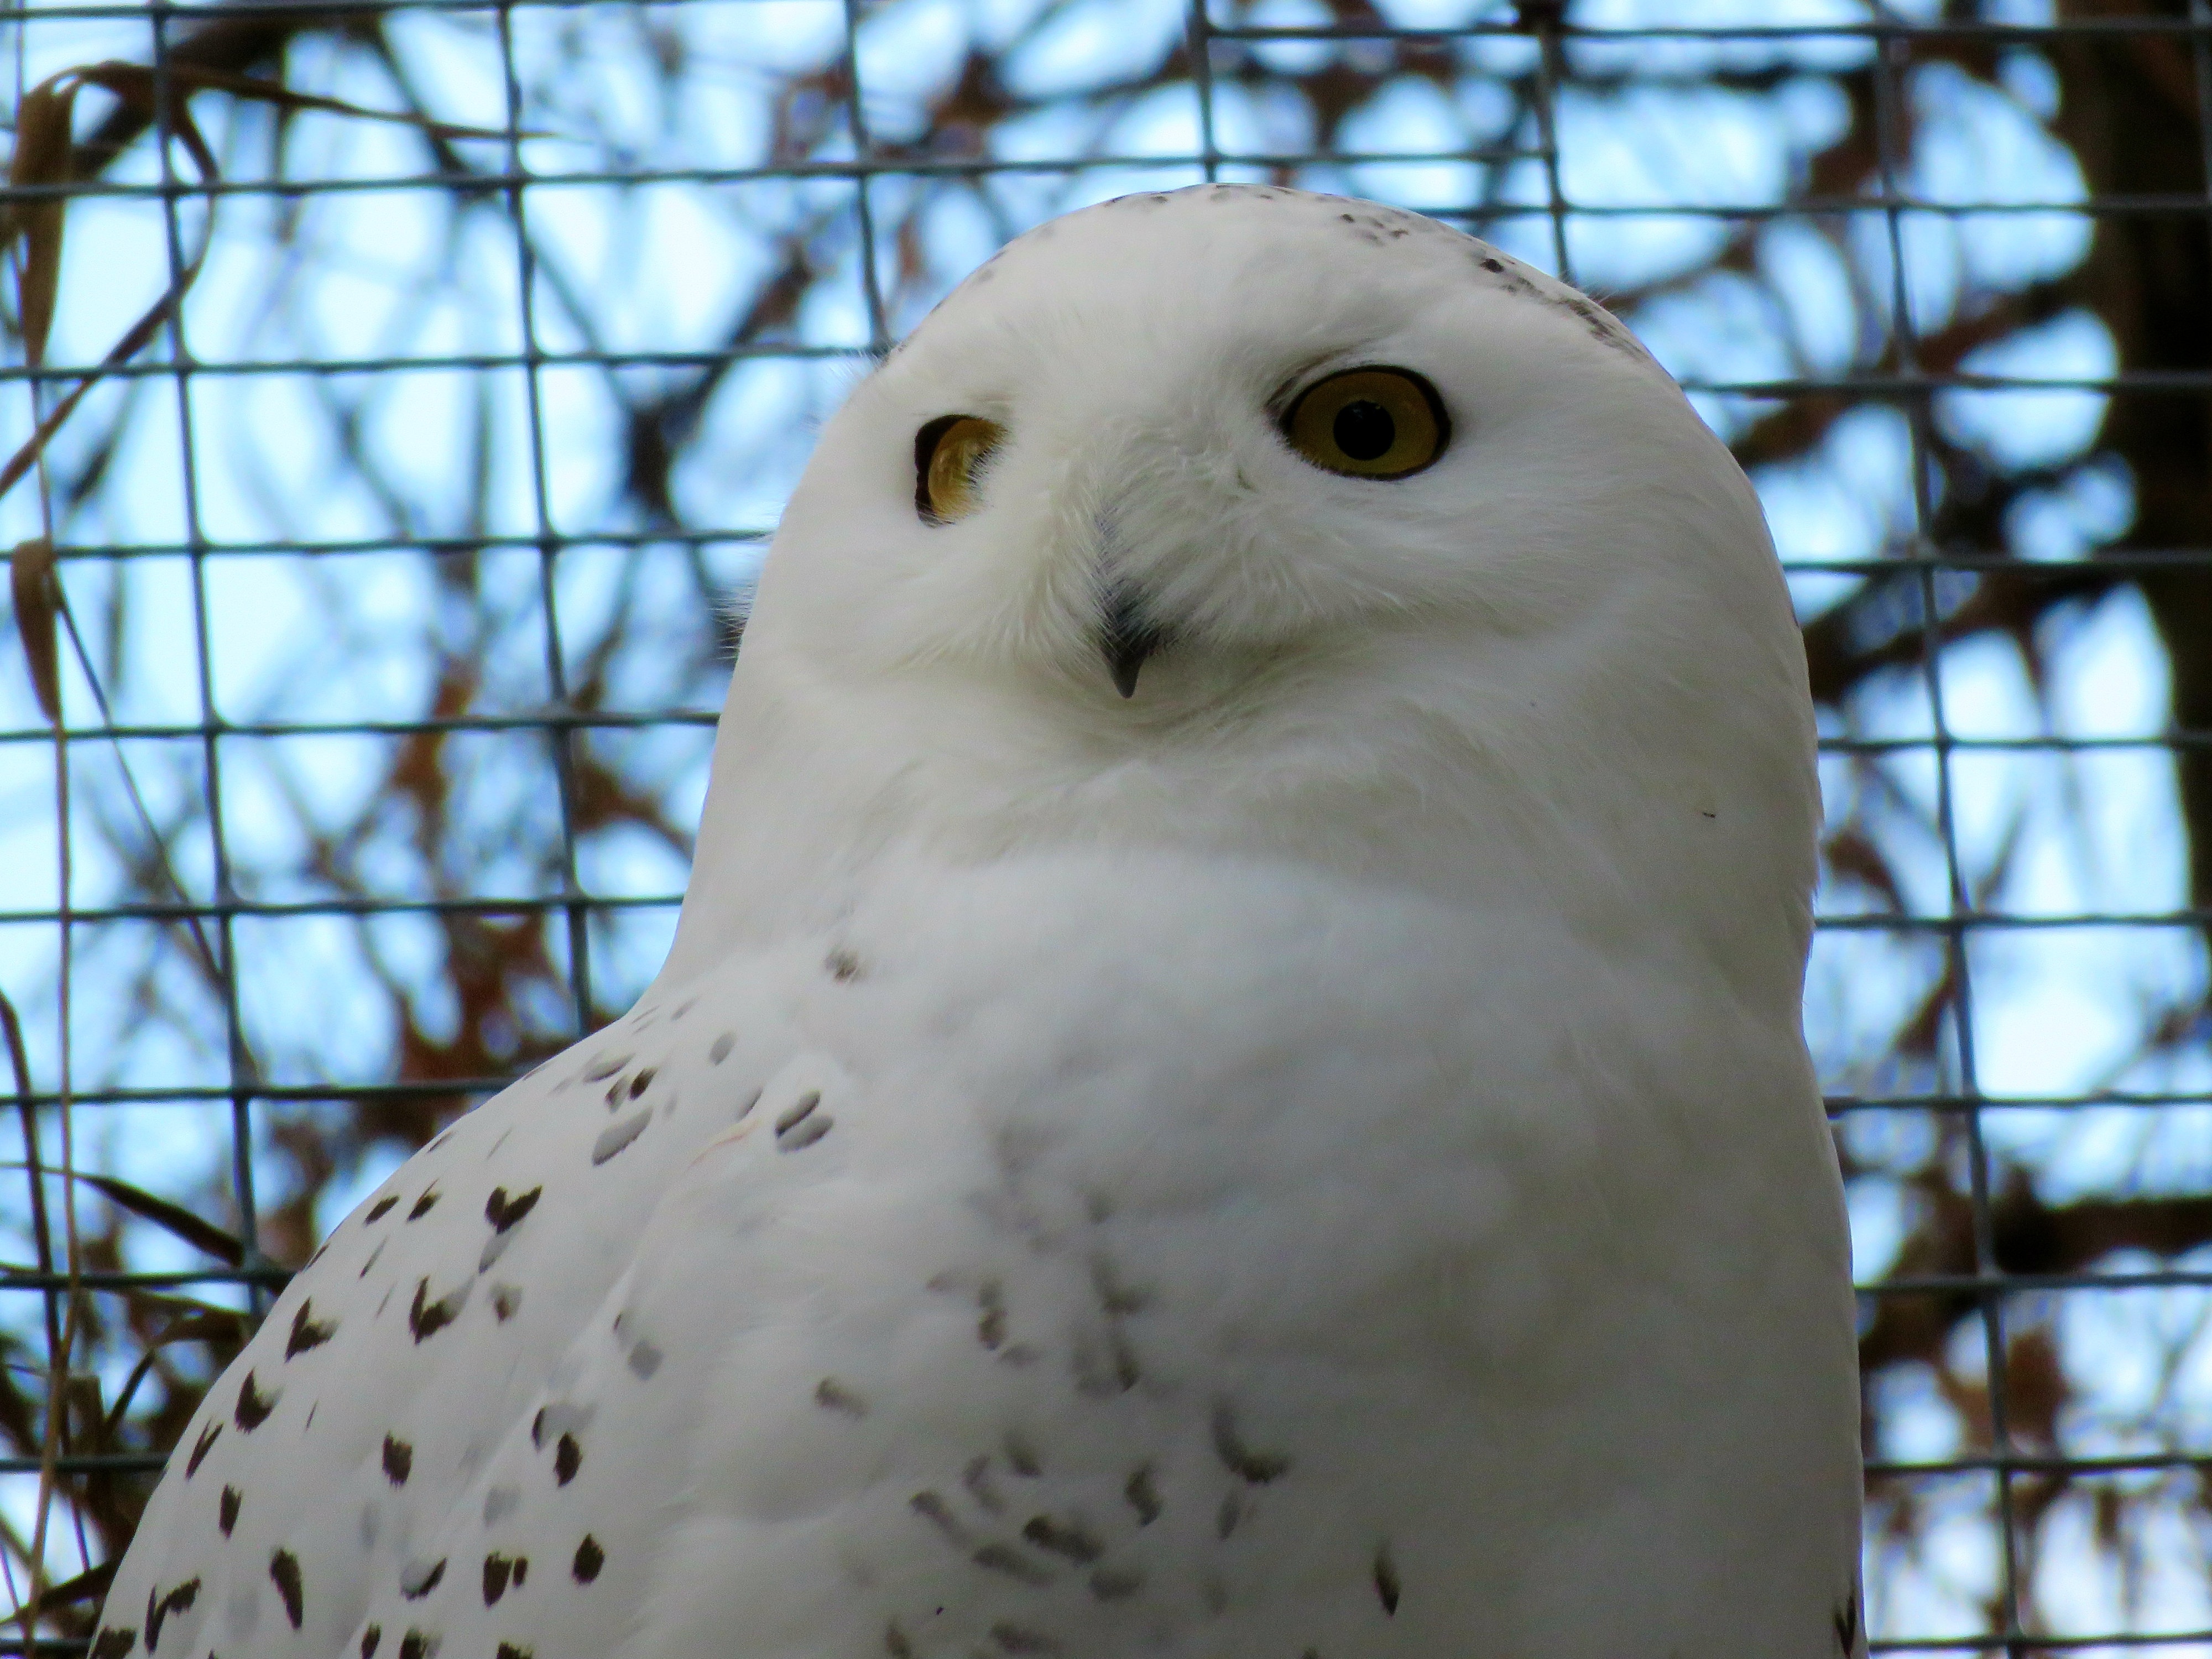
bird, wildlife, zoo, beak, owl, fauna, bird of prey, snowy owl, feathers